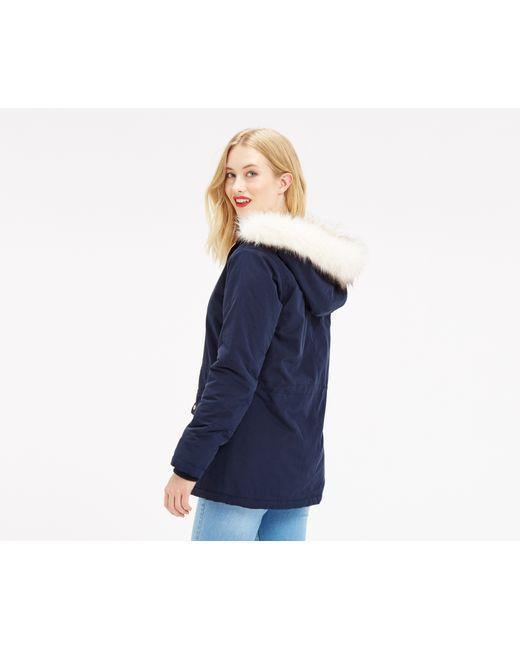
Pelz Baumwollpullover Langarm für Kälte